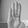
ASL letter: B